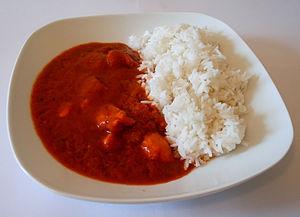
Poulet au Beurre Indien, accompagné de riz Basmati. Türkçe: Hint Terayağlı Tavuğu, yanında Basmati pirinç pilavı.